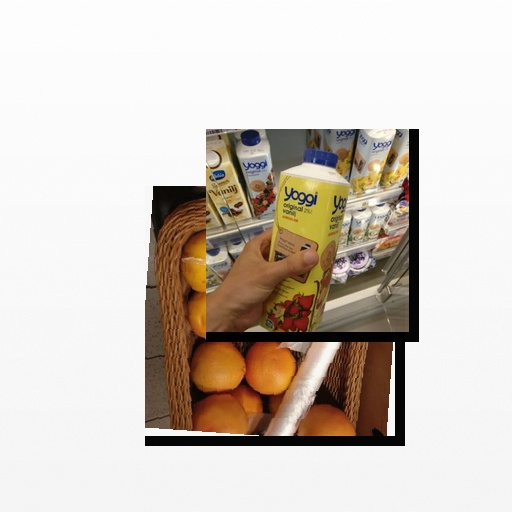
Food items: strawberry_yoghurt, red_grapefruit